Arthur H. Butler

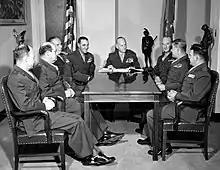
General Butler (second from right) as Assistant Chief of Staff for Logistics during meeting with Commandant, Lemuel C. Shepherd Jr.

Butler has been ordered back to the United States in May 1945 and joined the staff of Marine Corps Schools, Quantico under Brigadier General Oliver P. Smith. He served consecutively as coordinator of instruction, commander of the Platoon Commanders School, chief instructor of the Marine Corps Schools, intelligence officer and senior member of the "Marine Corps Gazette" editorial board, before he was transferred to Camp Pendleton, California, in June 1947.